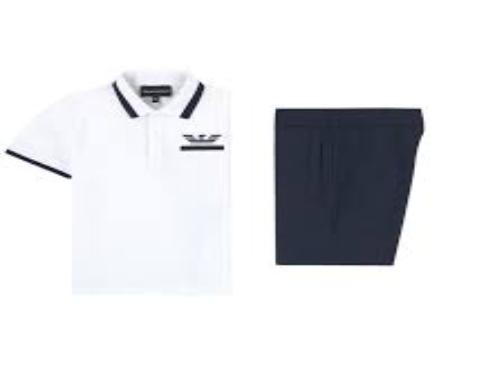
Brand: Armani Junior
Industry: Clothes